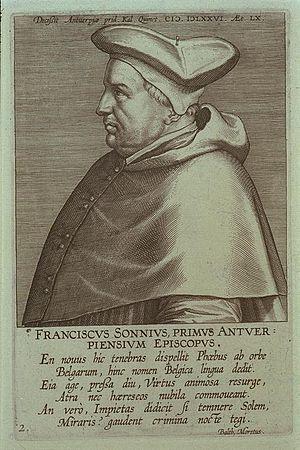
François van de Velde, dit Franciscus Sonnius, né le 12 août 1506 à Son et mort le 30 juin 1576 à Anvers, est un théologien et prélat du XVIᵉ siècle, évêque de Bois-le-Duc de 1561 à 1570, puis evêque d'Anvers de 1569 à 1576.